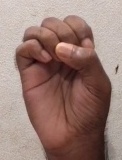
ASL sign: E